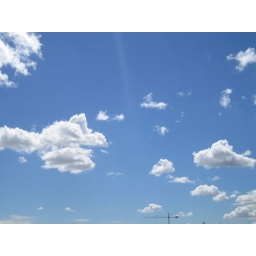
A very clear sky greets us. Just one crane tells us we are in Las Tablas.